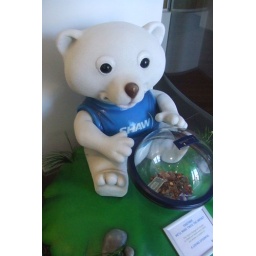
You will wake up in the middle of the night screaming and this bear will be standing at the foot of your bed.